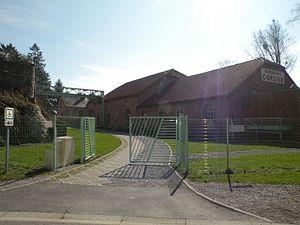
mediatheque de Flaumont-Waudrechies
Flaumont-Waudrechies est une commune française, située dans le département du Nord en région Hauts-de-France.